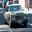
Label: automobile